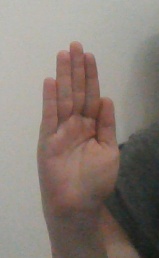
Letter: seen